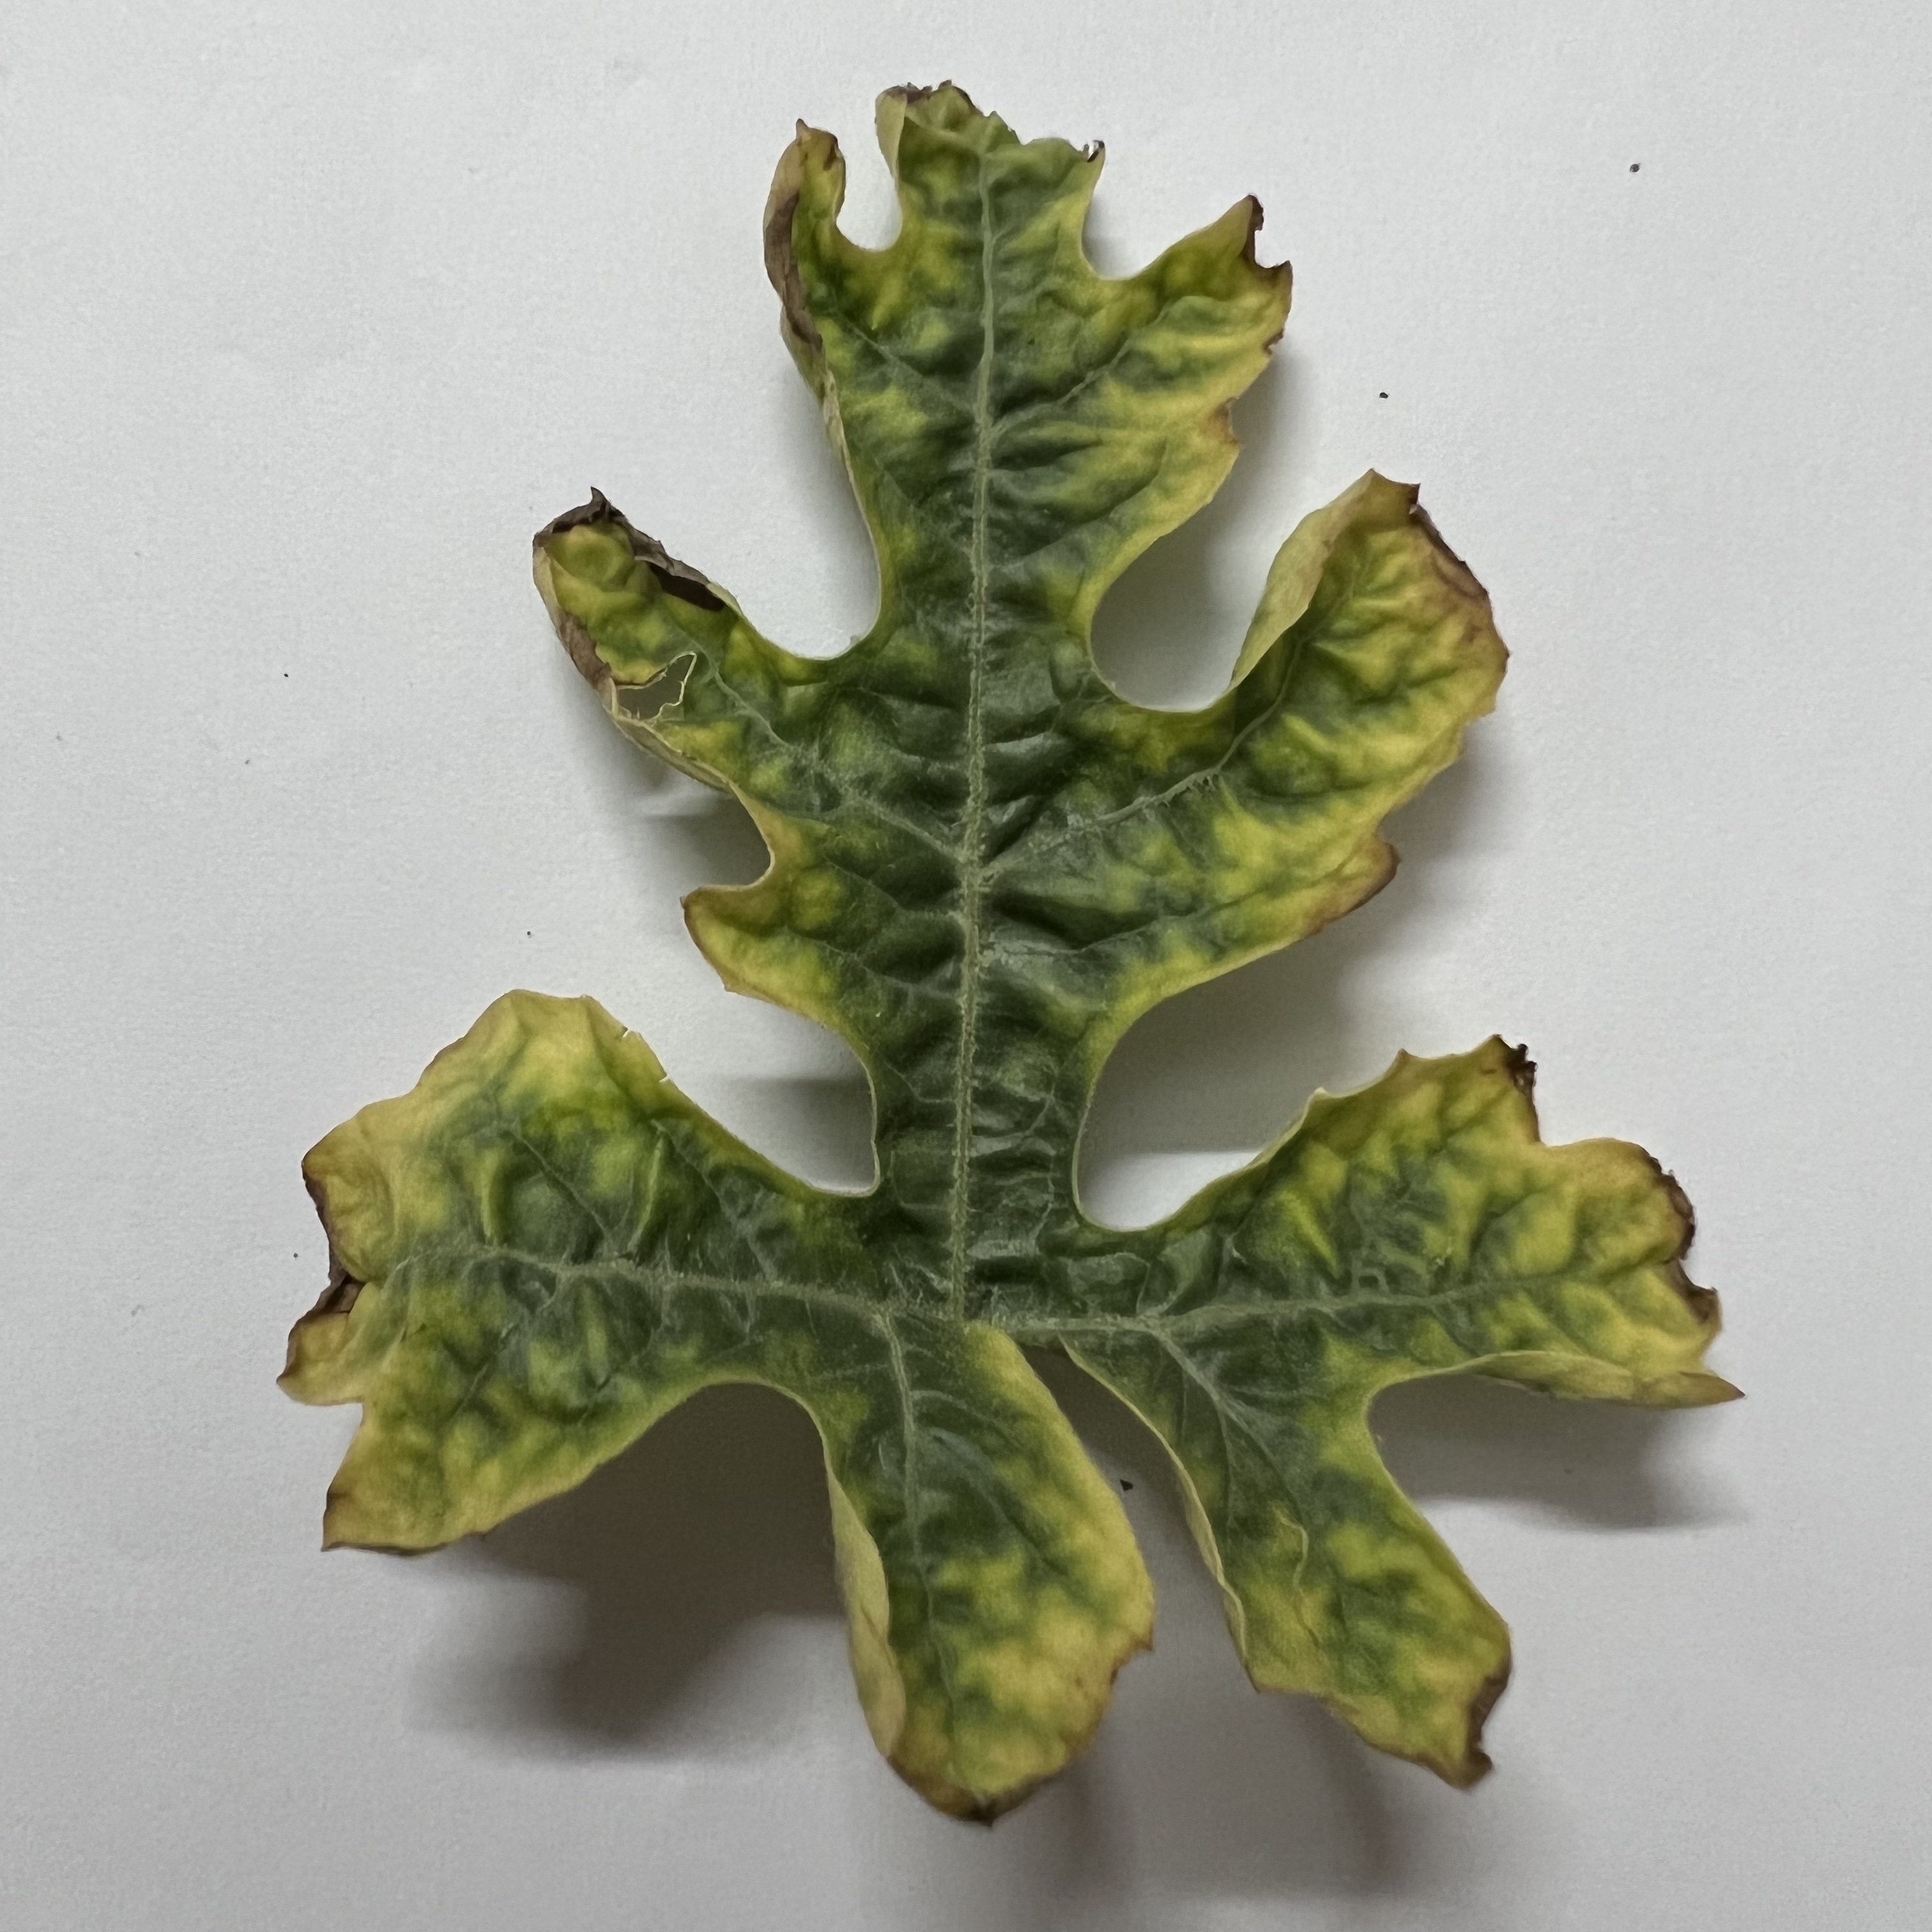
Label: Downy_Mildew